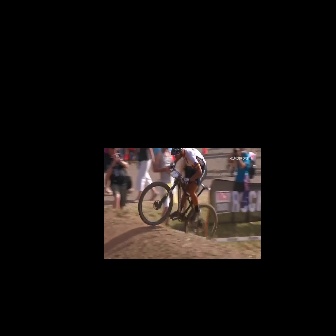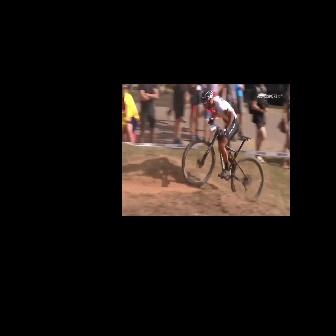
  Please identify the target specified by the bounding box [137,164,217,244] in the first image and locate it in the second image. Return the coordinates in [x_min,y_min,x_max,y_max] format.
Answer: [181,120,263,202]